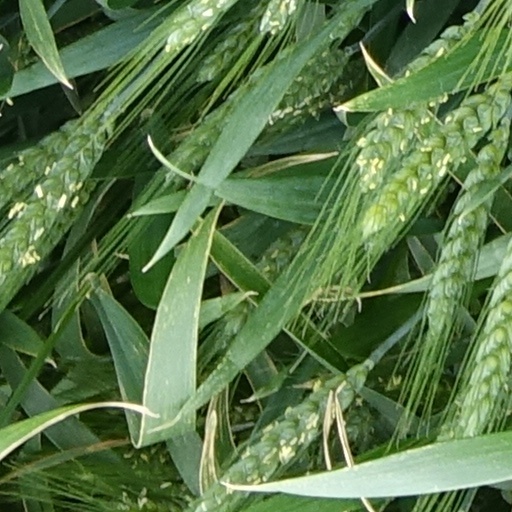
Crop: wheat